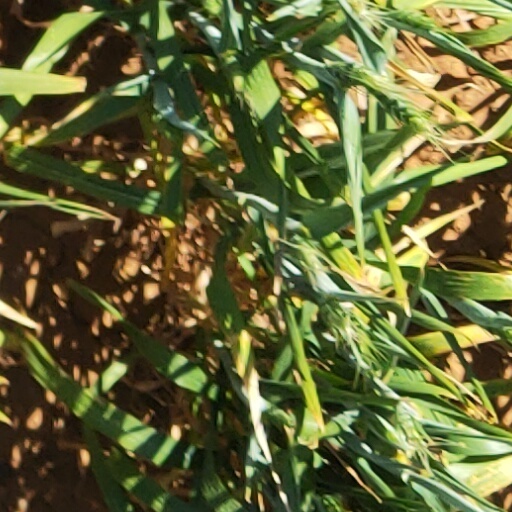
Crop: wheat